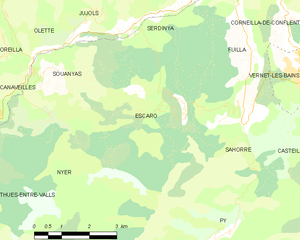
Escaro
Kort over kommunen
Kort over kommunen
Escaro er en by og kommune i departementet Pyrénées-Orientales i Sydfrankrig.